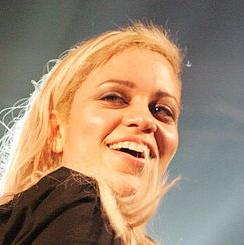
Age: 28